Tove Jansson

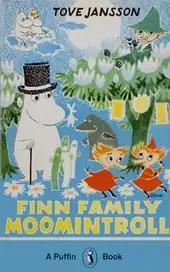
Cover of "Finn Family Moomintroll" (1948)

Jansson is principally known as the author of the Moomin books. Jansson created the Moomintrolls, a family who are white, round and smooth in appearance, with large snouts that make them vaguely resemble hippopotamuses. She first drew a deliberately ugly creature as a caricature of Immanuel Kant, the philosopher; a kinder version became the Moomintroll. The first book, "The Moomins and the Great Flood", was published in 1945. Although the primary characters are Moominmamma and Moomintroll, most of the principal characters of later stories were only introduced in the next book, so "The Moomins and the Great Flood" is frequently considered a forerunner to the main series. The book was not a success, but the next two installments in the Moomin series, "Comet in Moominland" (1946) and "Finn Family Moomintroll" (1948), brought Jansson some fame.